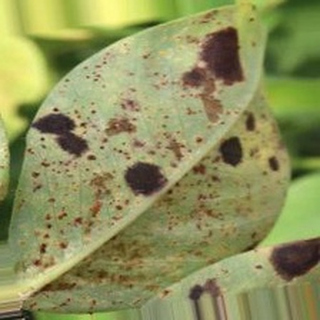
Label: groundnut_rust